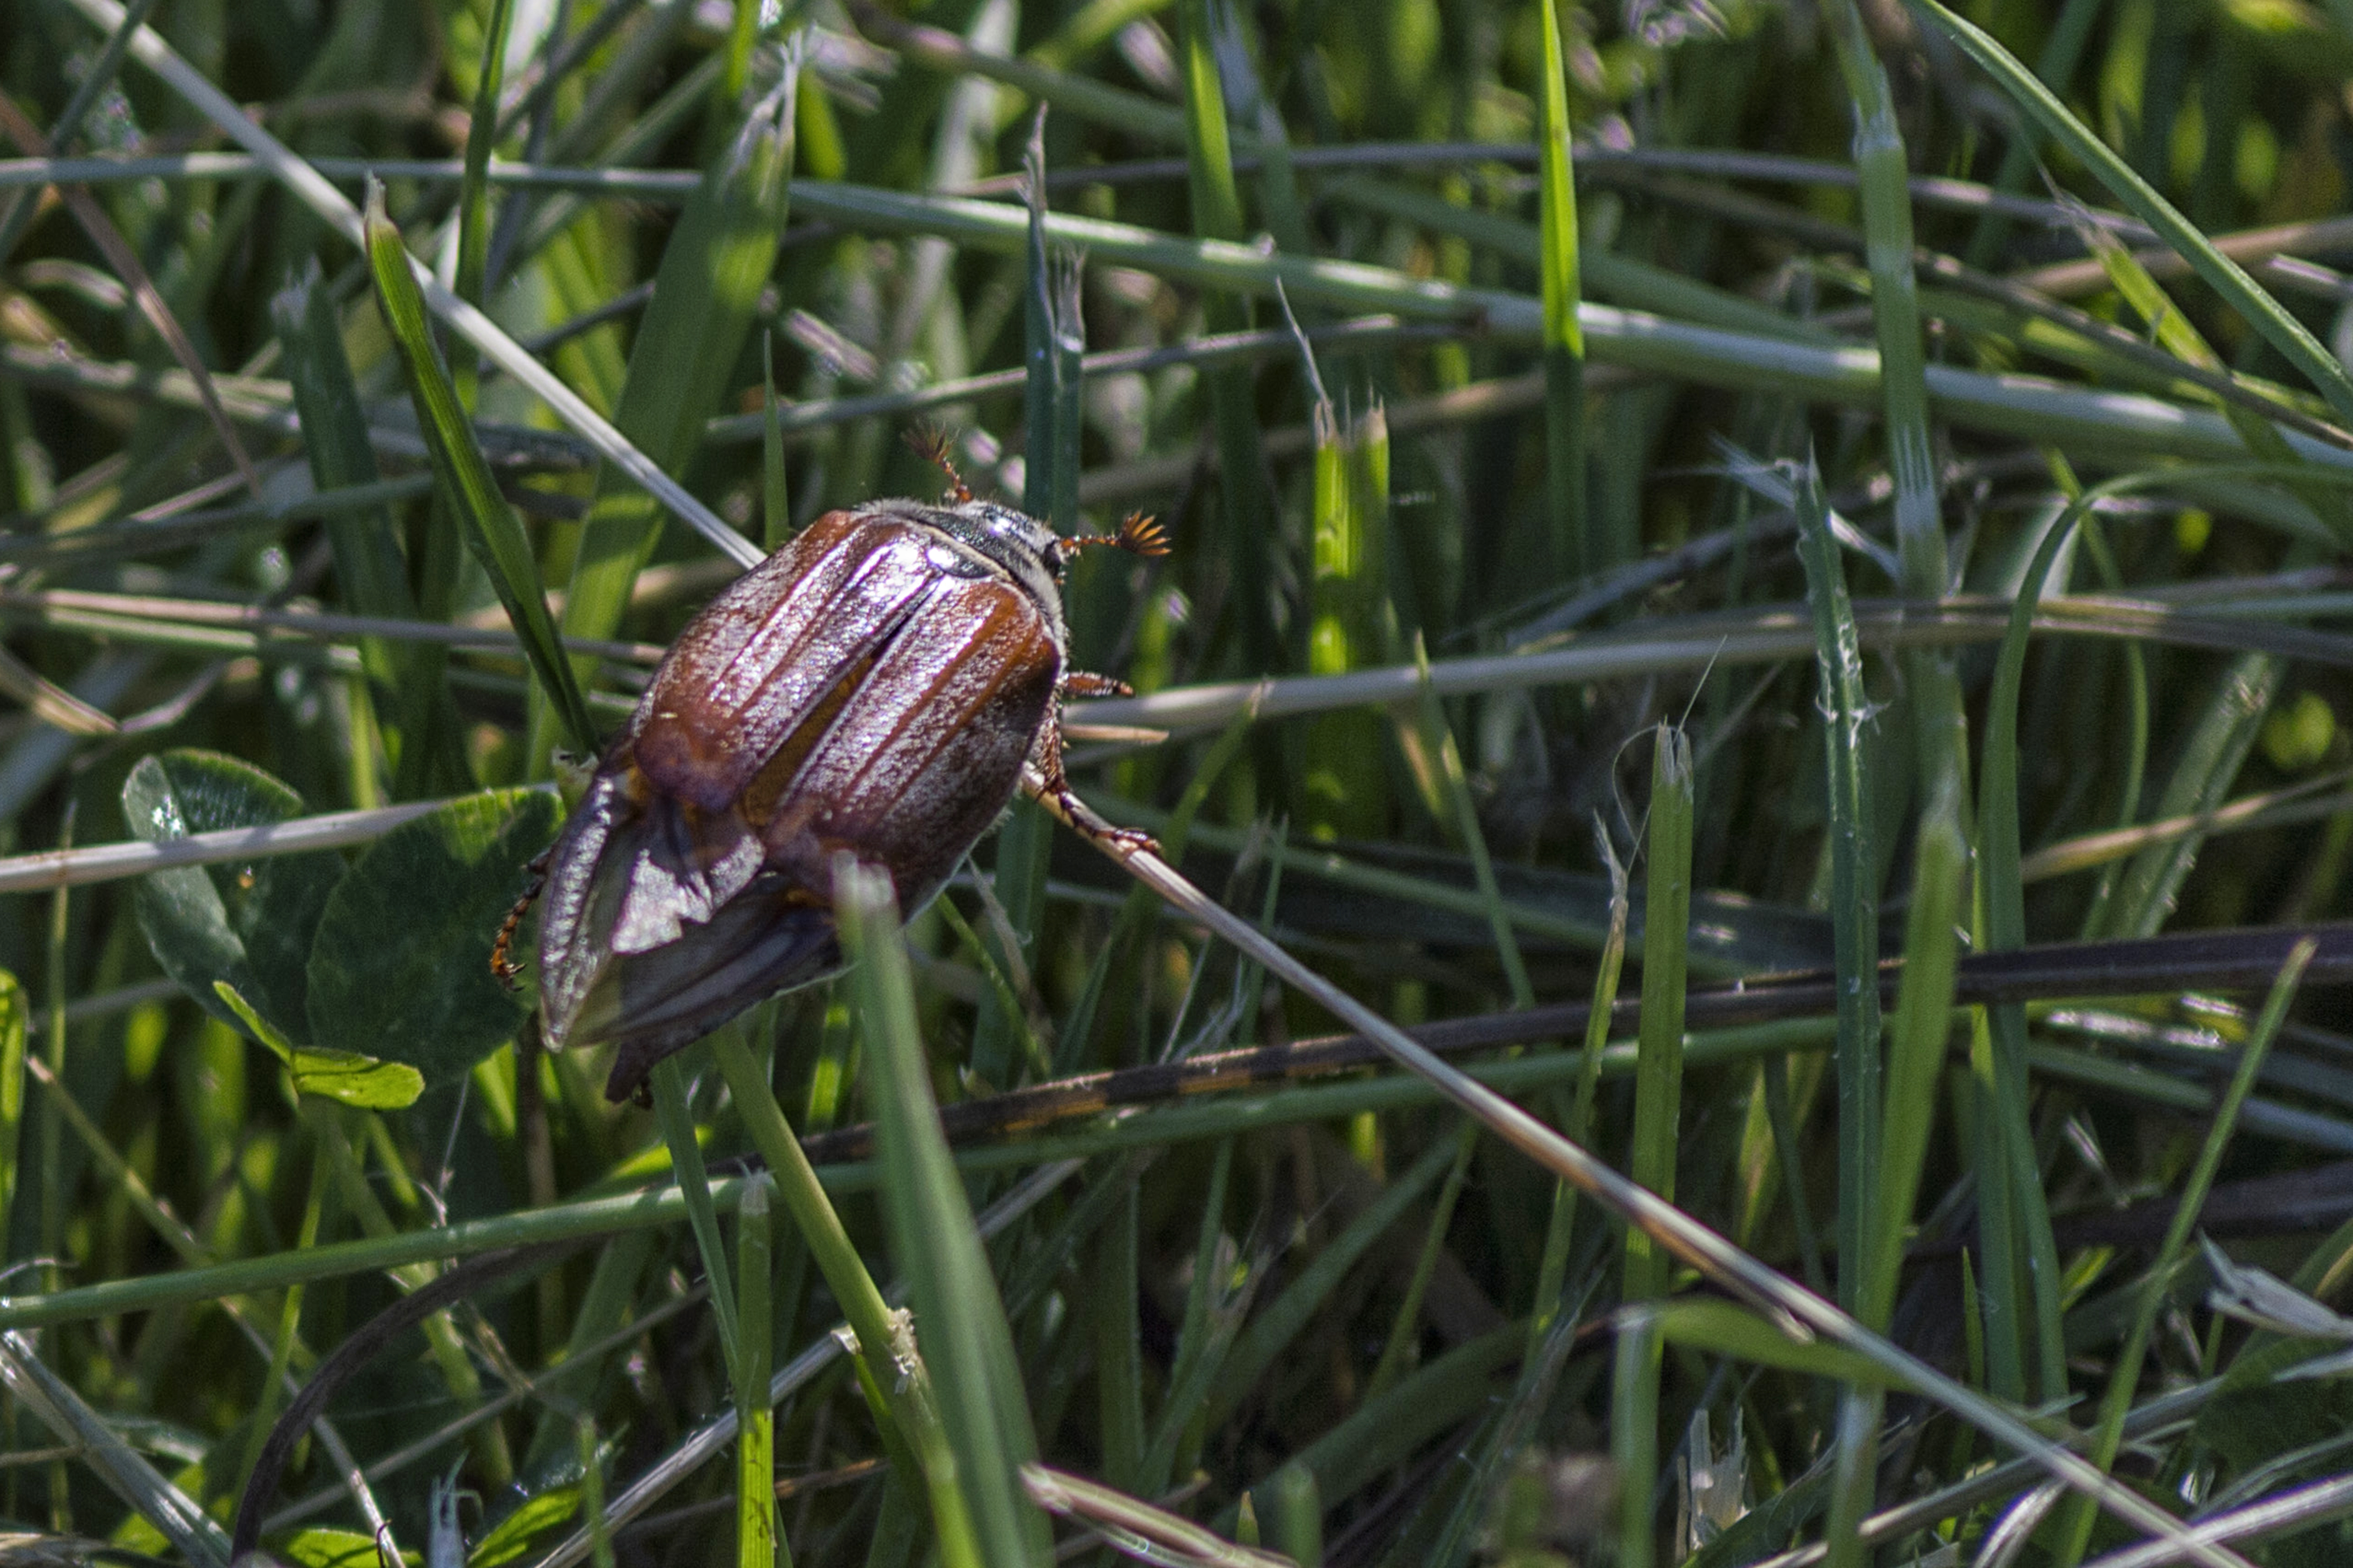
nature, grass, outdoor, photography, flower, wildlife, green, insect, macro, botany, closeup, fauna, invertebrate, close up, nederland, netherlands, animals, outdoorphotography, paulvandevelde, pdvandevelde, padagudaloma, natuurfotografie, dordrecht, nederlandinfotos, macro photography, junebug, meikever, melolonthamelolontha